Darwinia capitellata

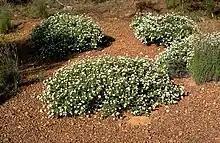
Habit near Tardun

Darwinia capitellata is a plant in the myrtle family Myrtaceae and is endemic to the south-west of Western Australia. It is a bushy, many-branched shrub, very similar to "Darwinia diosmoides" but differs in the arrangement of its flowers, its more branched habit, prominent oil glands on the younger stems and its thinner, paper-like bracteoles. It was first discovered as a separate species when specimens of it were found to have a larger chromosome number than specimens of "D. diosmoides".